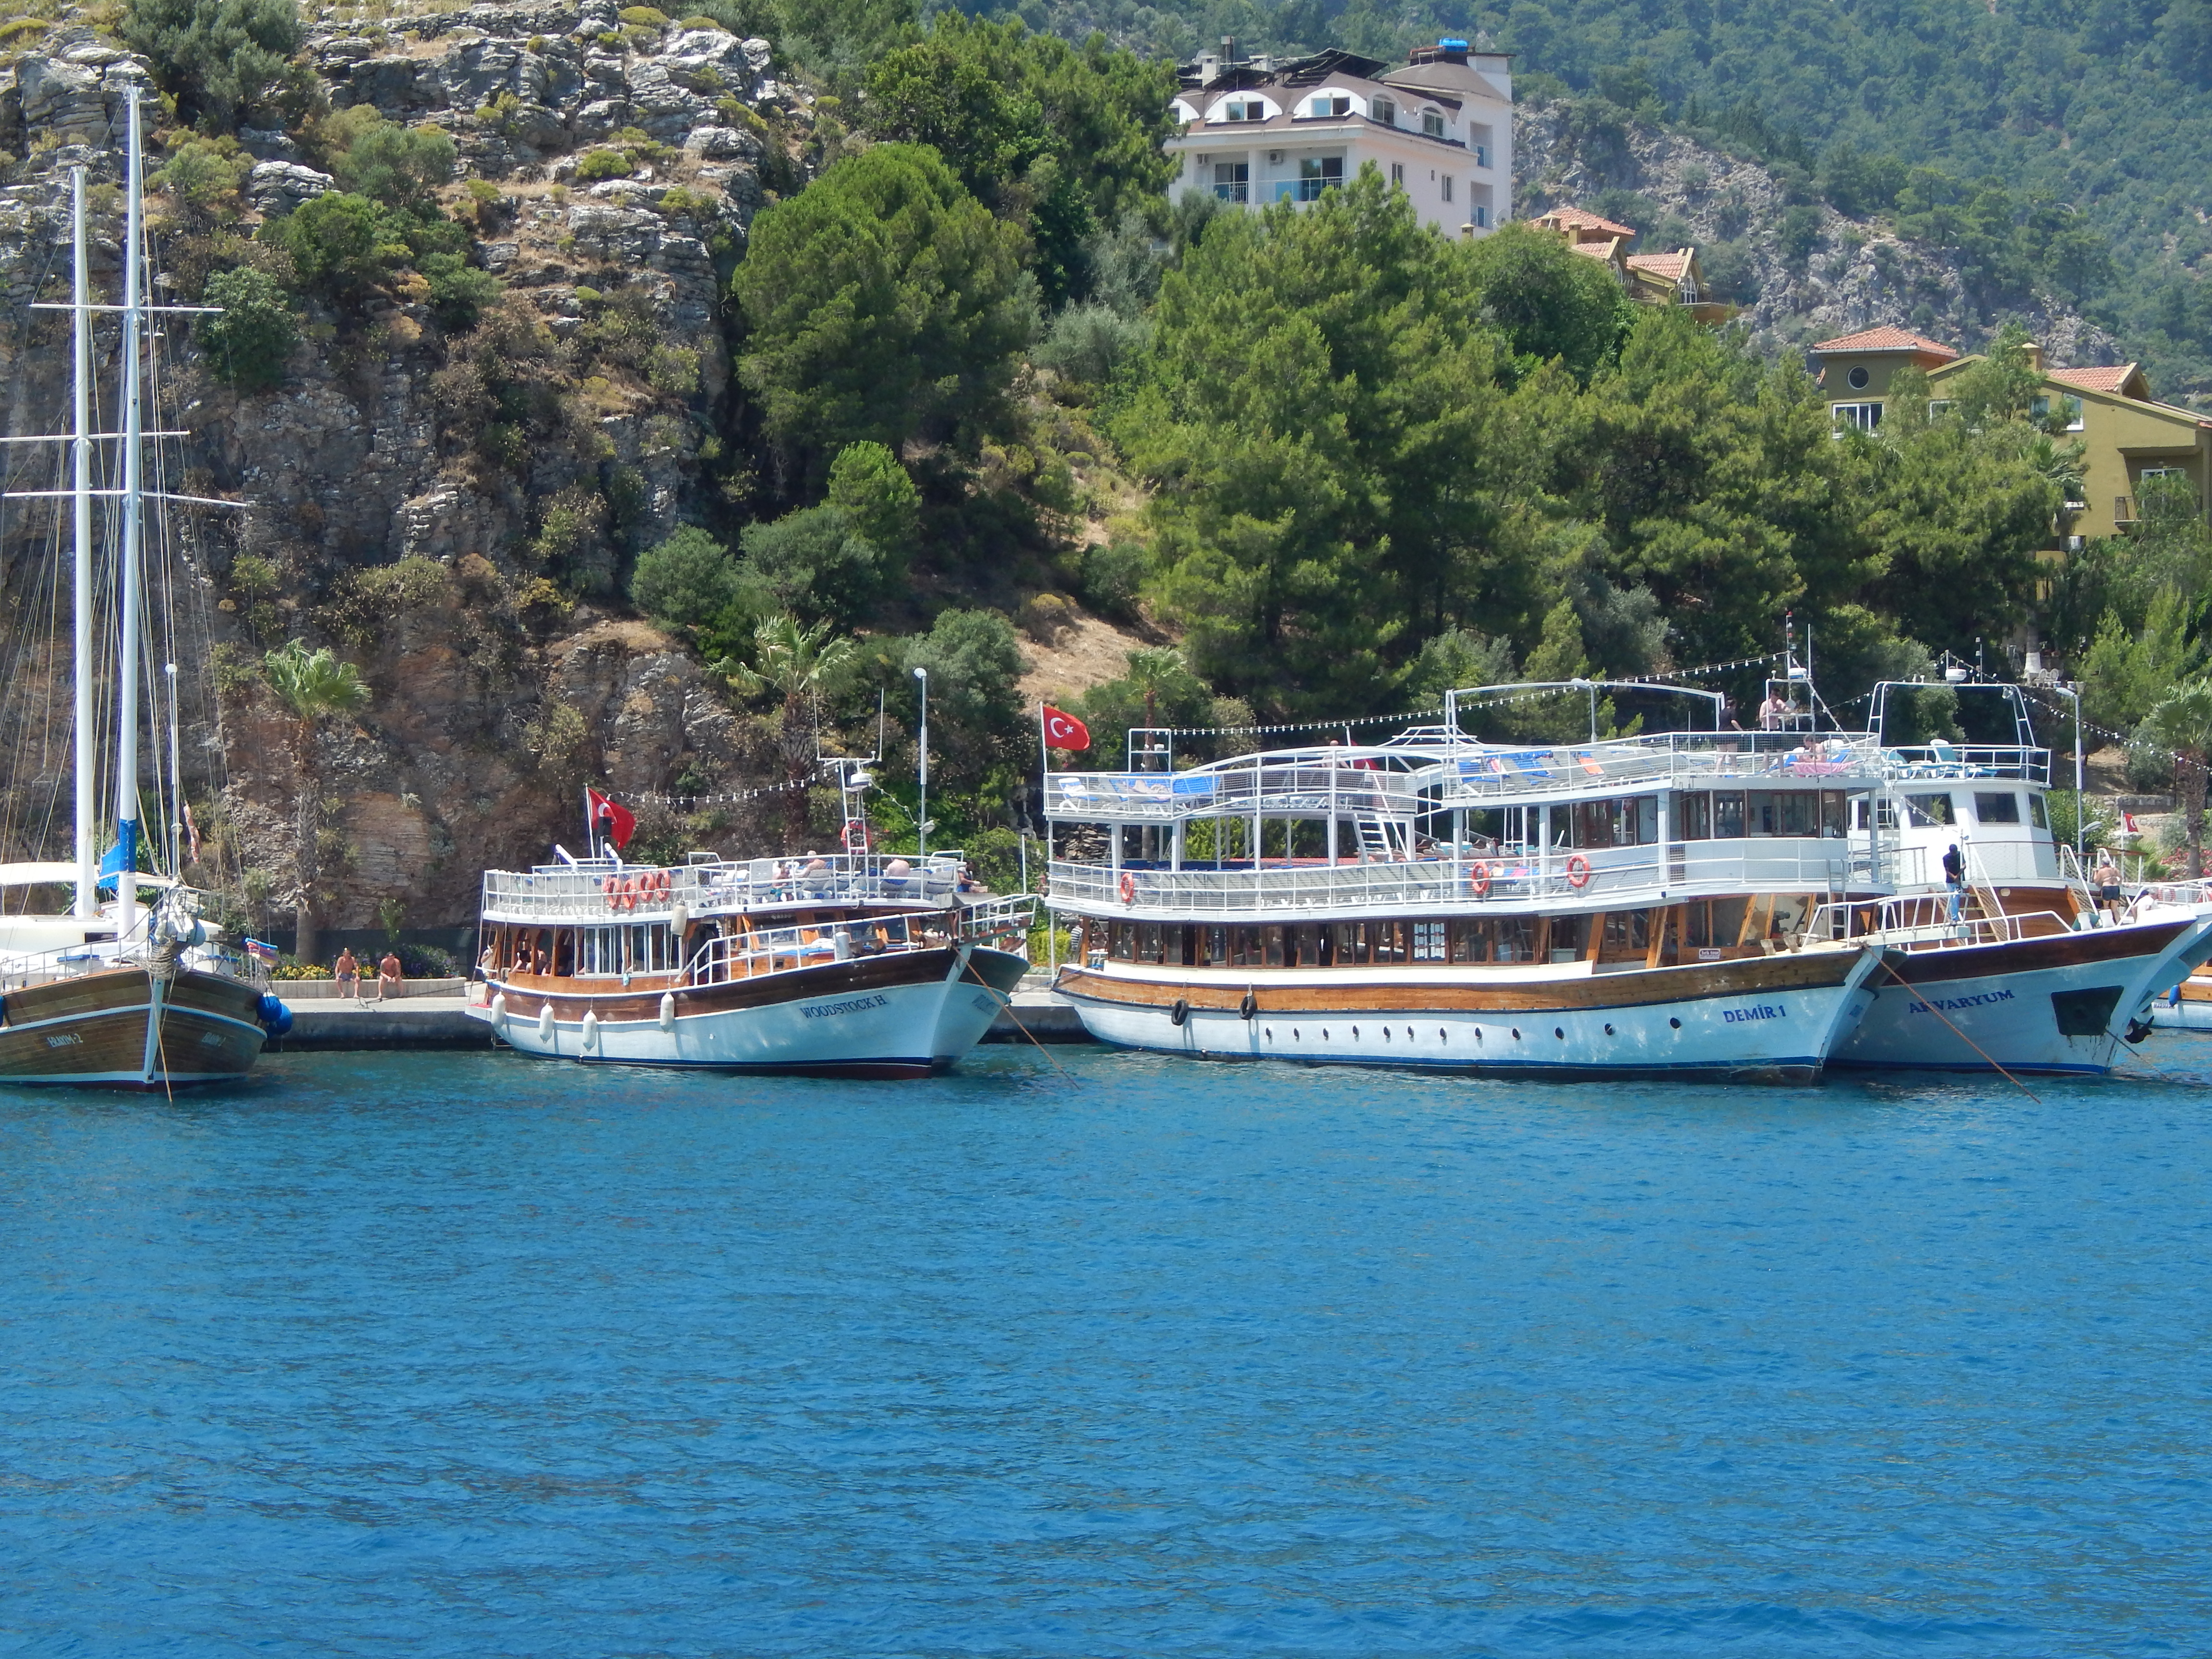
sea, landscape, marina, ship, view, travel, blue, summer, water, riviera, city, coast, boat, resort, harbor, cruise, yacht, sailing, destination, sky, waterway, water transportation, ferry, passenger ship, motor ship, watercraft, bay, lake, river, lake district, boating, channel, tree, loch, reservoir, tourism, fishing vessel